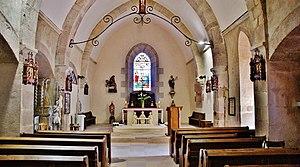
église St Martin
L'église Saint-Martin est l'église catholique du village de Lenax dans l'Allier. Dédiée à saint Martin, apôtre des Gaules, elle dépend de la paroisse Notre-Dame-de-l'Alliance qui fait partie du diocèse de Moulins.